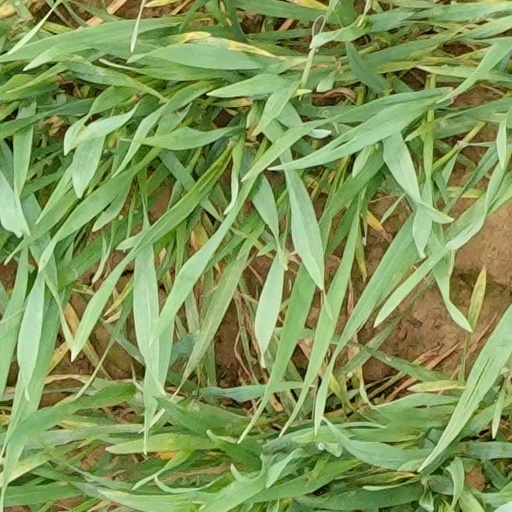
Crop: wheat